Overdrive (mechanics)

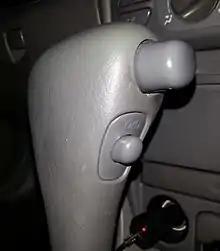
Overdrive button on the gear stick of an automatic vehicle manufactured in 2000.

An overdrive consists of an electrically or hydraulically operated epicyclic gear train bolted behind the transmission unit. It can either couple the input driveshaft directly to the output shaft (or propeller shaft) (1:1), or increase the output speed so that it turns faster than the input shaft (1:1 + "n"). Thus the output shaft may be "overdriven" relative to the input shaft. In newer transmissions, the overdrive speed(s) are typically as a result of combinations of planetary/epicyclic gearsets which are integrated in the transmission. For example, the ZF 8HP transmission has 8 forward gears, two of which are overdrive (< 1:1) gear ratios. In older vehicles, it is sometimes actuated by a knob or button, often incorporated into the gearshift knob, and does not require operation of the clutch. Newer vehicles have electronic overdrive in which the computer automatically adjusts to the conditions of power need and load.